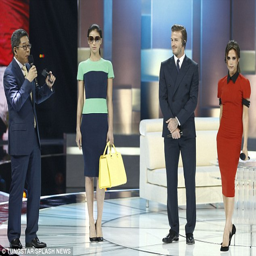
dressed for success : person brought out models dressed in some of her designs on the show